Nicholas Hammond (ornithologist)

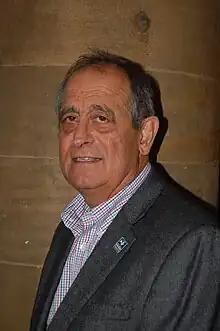
Hammond in November 2013, wearing a Wildlife Trust lapel badge

Nicholas Hammond is an English ornithologist and author, and a former director of the Wildlife Trust for Bedfordshire, Cambridgeshire and Northamptonshire. He was editor of the Royal Society for the Protection of Birds' "Birds" magazine, and later its director of communications. He has written a number of books on, and speaks about, wildlife art.